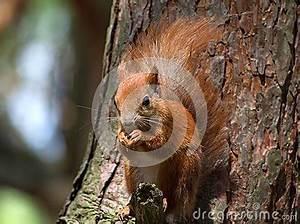
squirrel